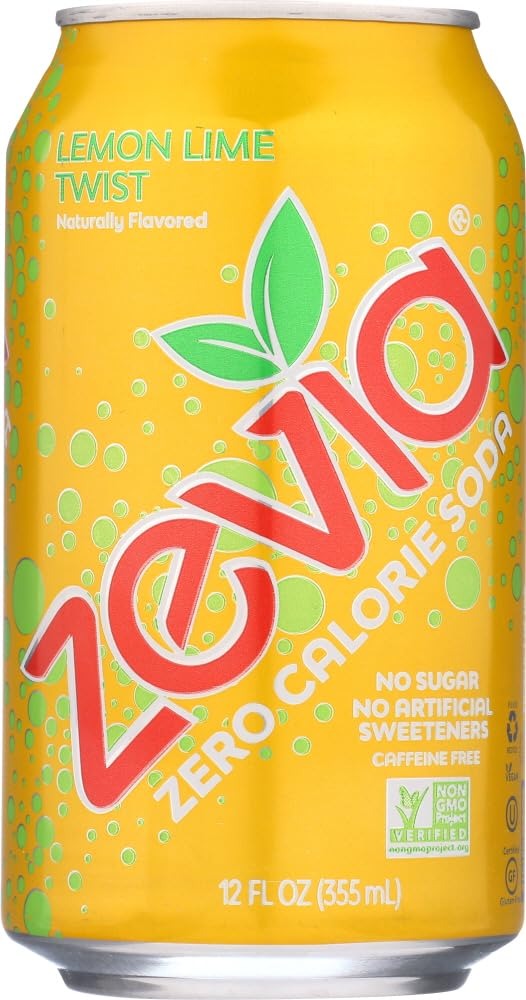
Item Name: Zevia Natural Twist Diet Soda ( 4x6/12 OZ) ( Value Bulk Multi-pack)12
Bullet Point 1: Zevia Diet Soda: Natural Ingredients
Bullet Point 2: Caffeine Content: Provides Energy
Bullet Point 3: Low Calorie: Helps Weight Loss
Bullet Point 4: Gluten Free: Suitable For Celiac Disease
Bullet Point 5: Kosher: Follows Jewish Dietary Laws
Value: 4.0
Unit: Count

Price: 6.99